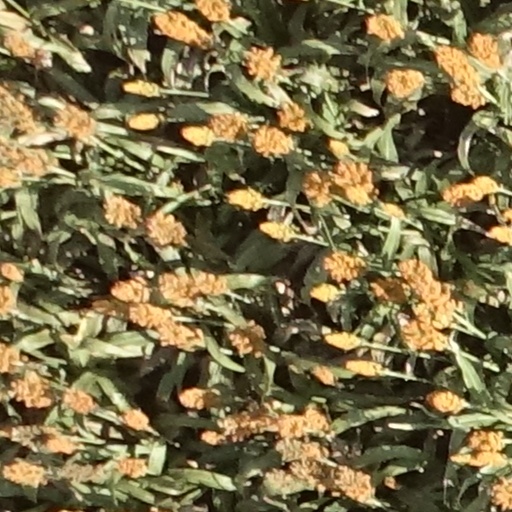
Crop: sorghum